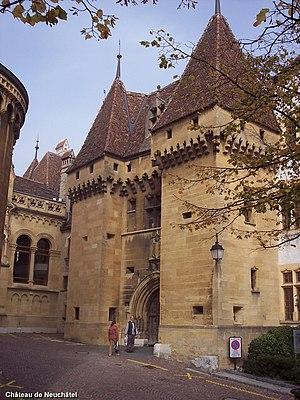
Façade sud et entrée du château de Neuchâtel. Suisse.
Le château de Neuchâtel est situé sur un éperon rocheux au centre de la ville de Neuchâtel, chef-lieu du canton du même nom, en Suisse. Il jouxte la collégiale et surplombe la ville. On y accède depuis le centre-ville par la rue du Château.